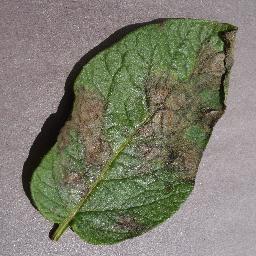
Label: Potato___Late_blight